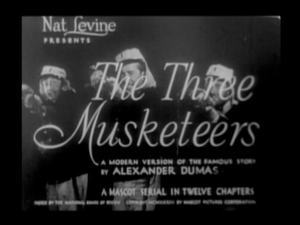
Un générique est une partie d'un film, d'une émission de radio ou de télévision indiquant les personnes physiques ou morales qui participent à la création de l'œuvre.
La Chevauchée de la gloire est un serial américain réalisé par Colbert Clark et Armand Schaefer, sorti en 1933.